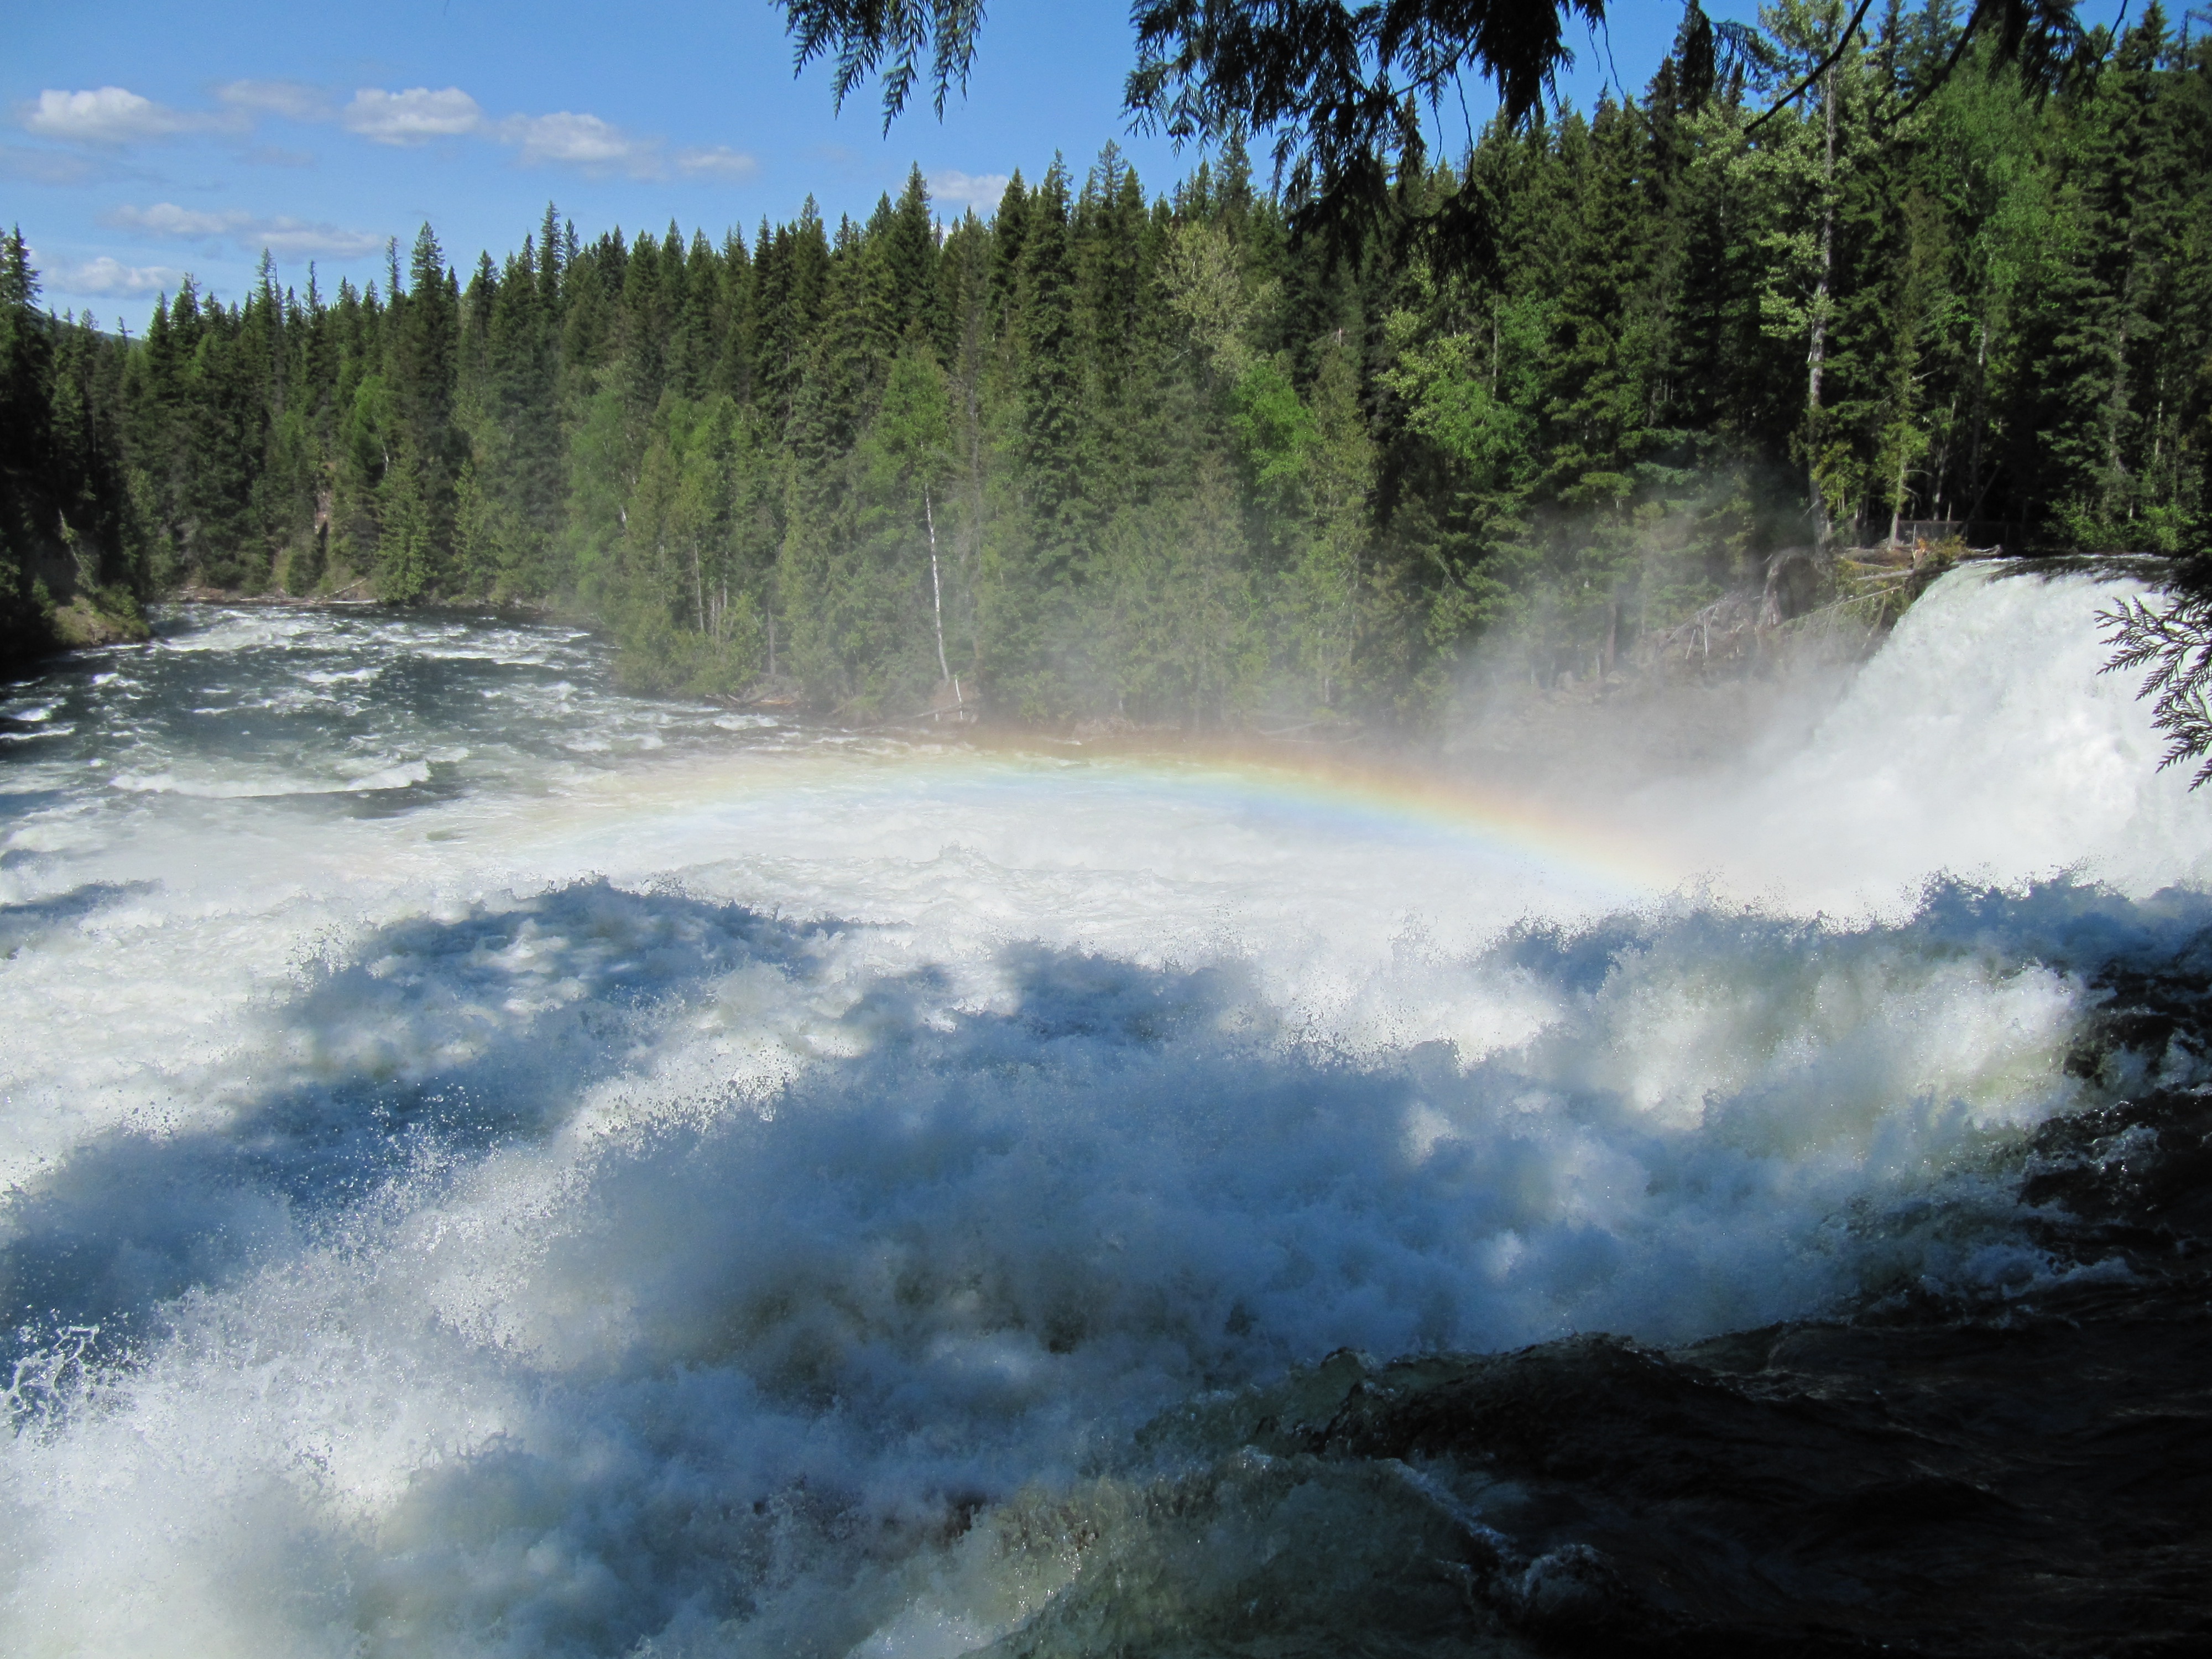
water, nature, waterfall, wilderness, mountain, wave, river, stream, green, rapid, blue, body of water, rainbow, canada, geyser, water feature, landform, pine trees, geographical feature, geological phenomenon